Question: Please indicate a possible affordance area of sit_on_bicycle that can be used for sitting
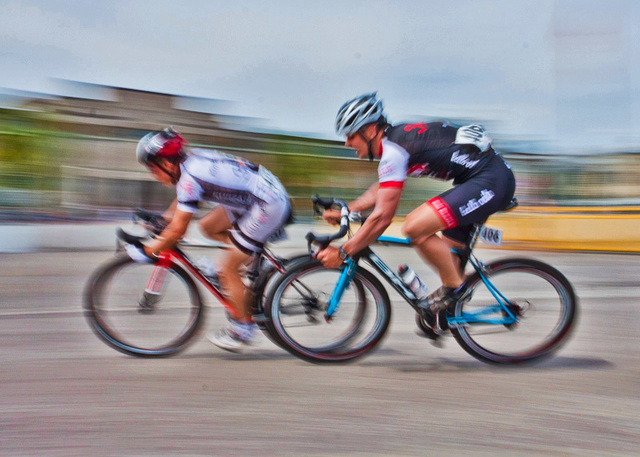
Answer: [473.83, 192.223, 519.344, 212.451]